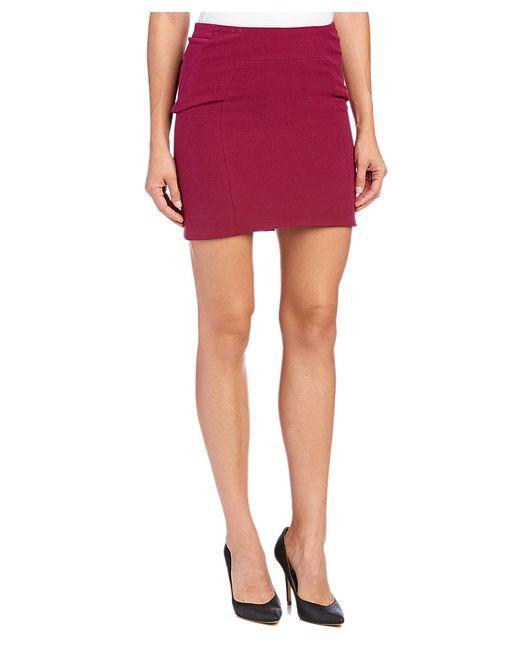
Slim Fit stilvoller roter Rock für Frauen